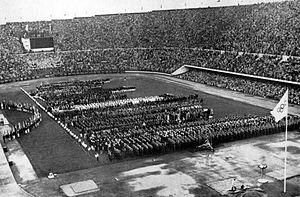
Un stade olympique est un stade dans lequel se sont déroulés des Jeux olympiques. Certains sont construits pour l'occasion alors que d'autres existant déjà sont choisis pour l’événement.